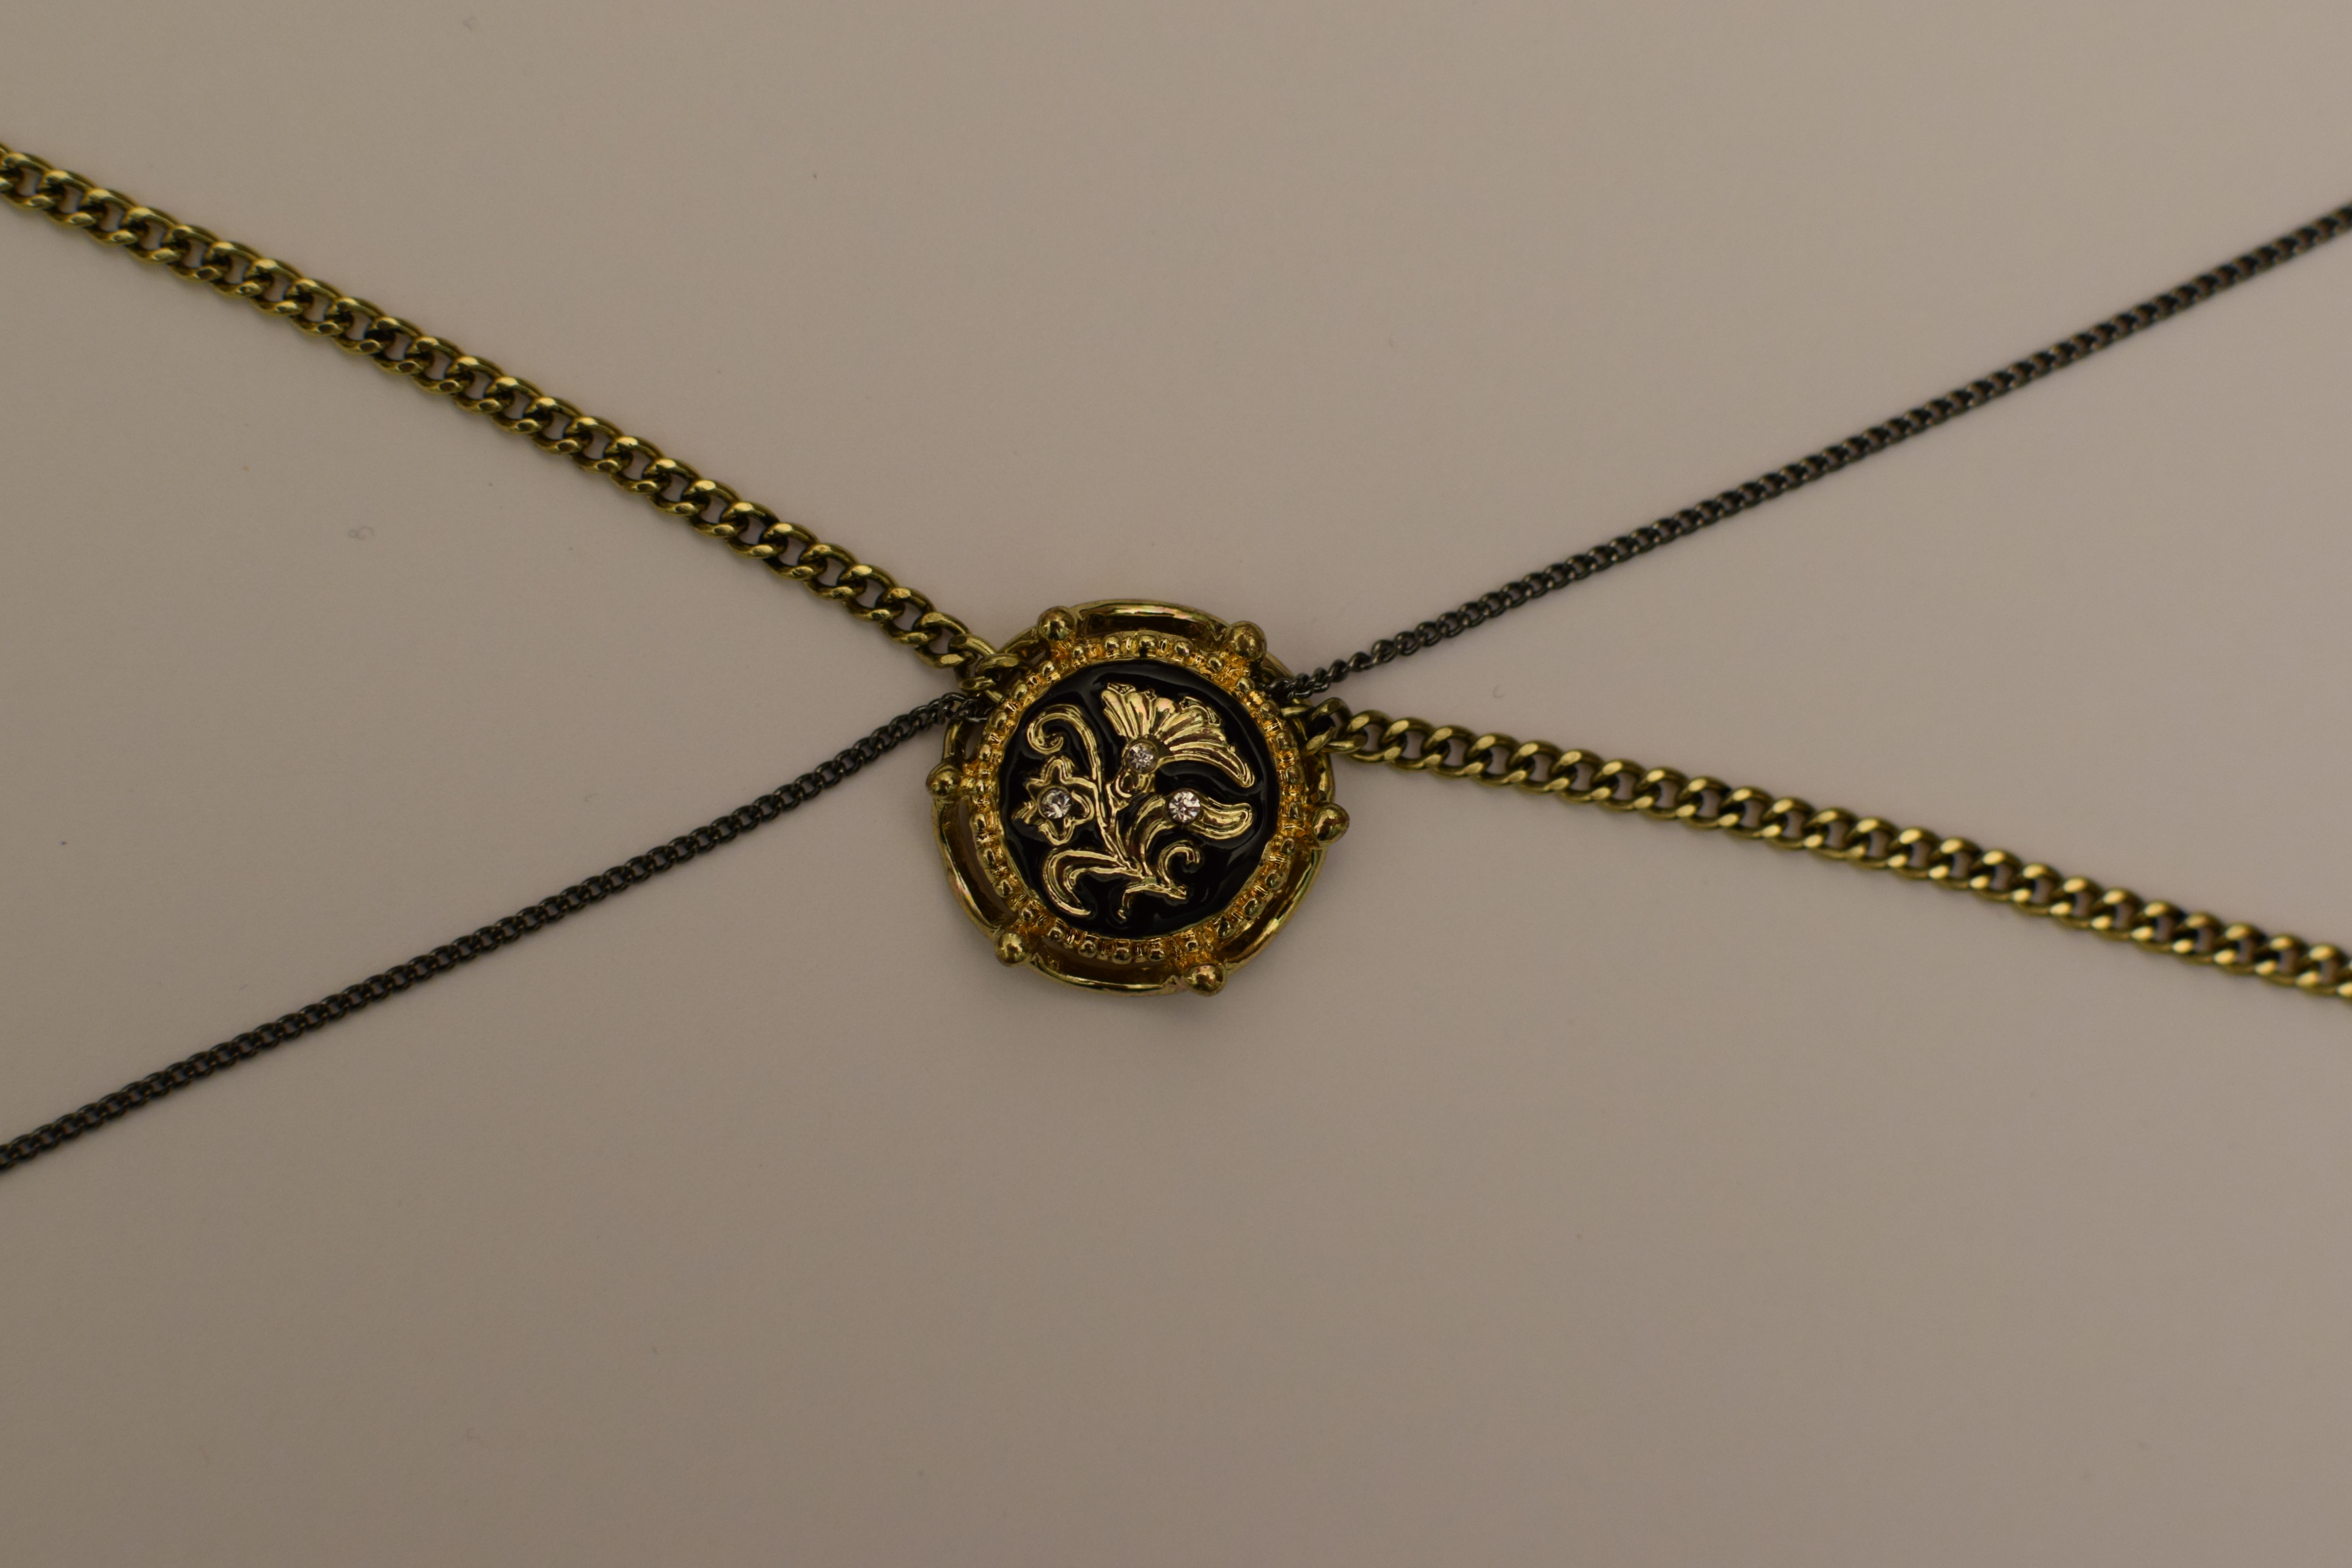
chain, fashion, black, necklace, jewellery, jewel, gold, shape, pendant, locket, fashion accessory